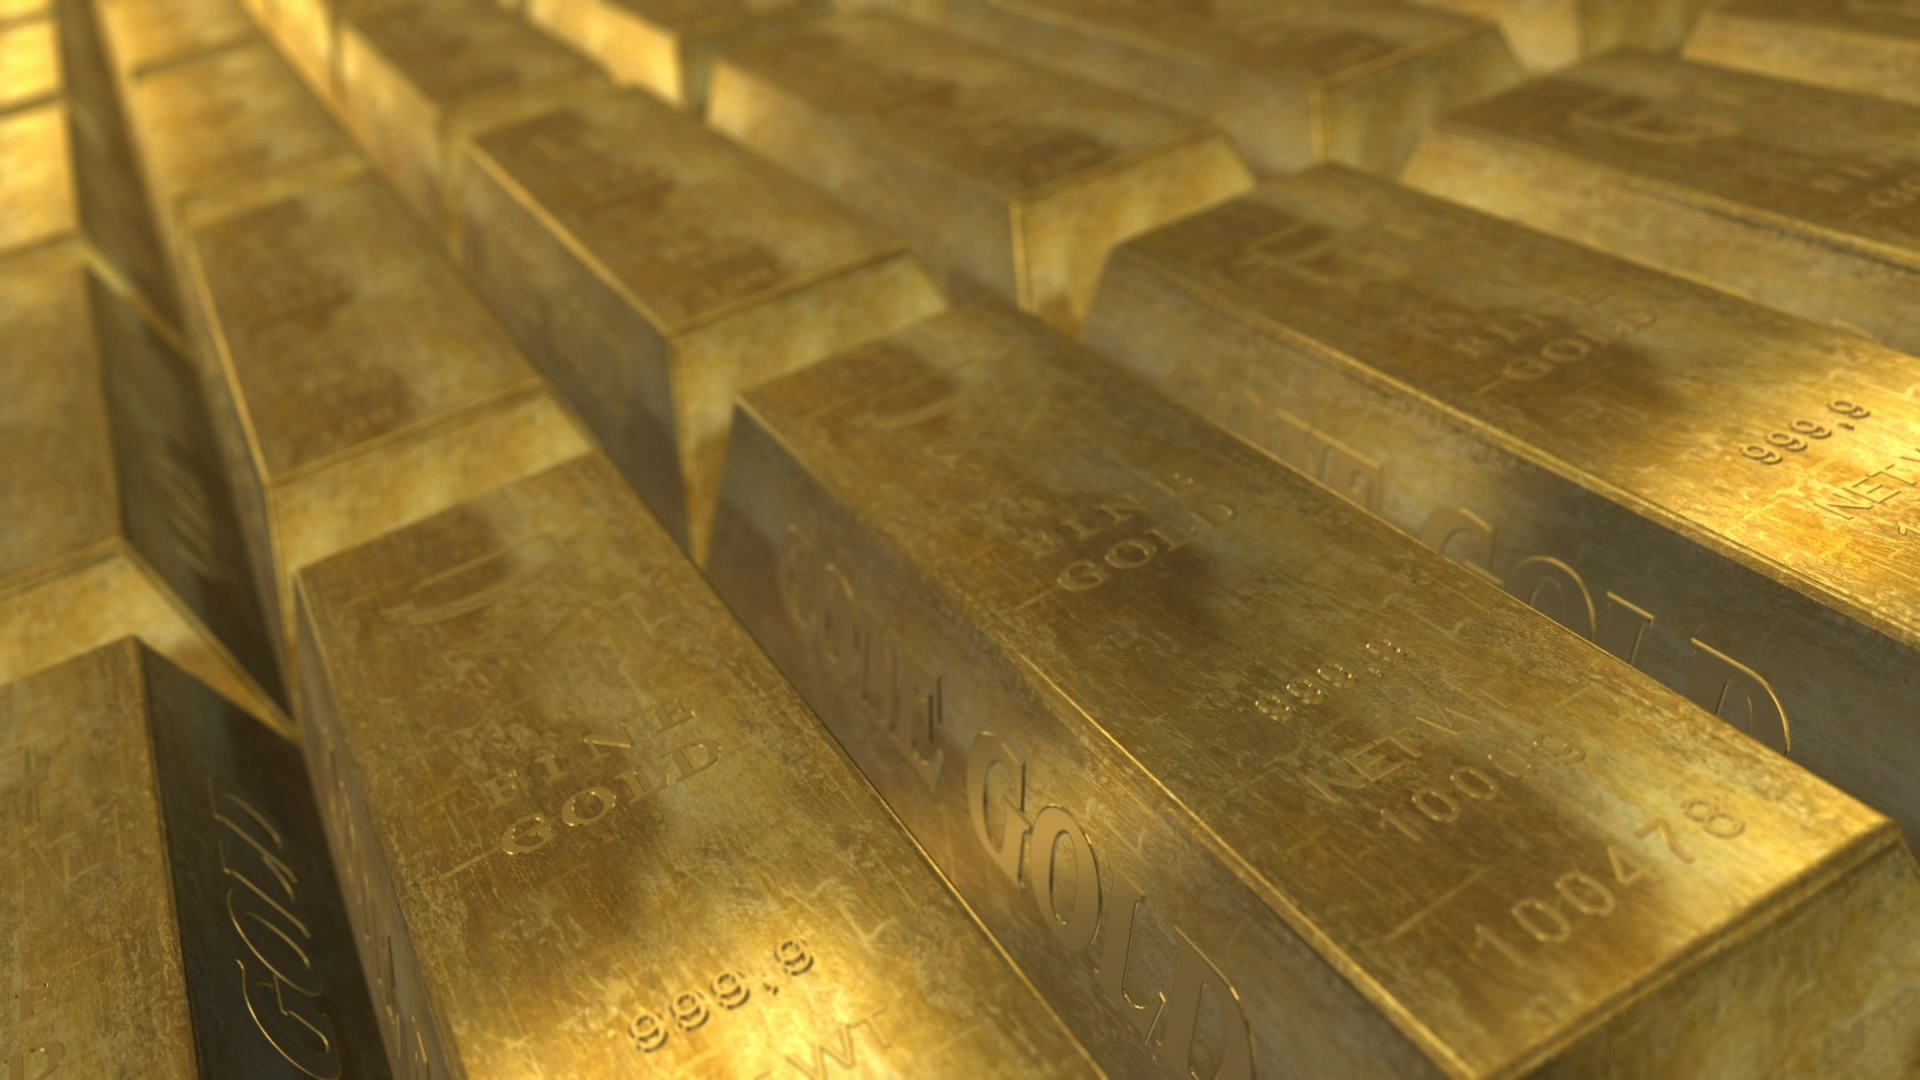
wood, floor, beam, metal, business, yellow, material, bank, gold, hardwood, deposit, finance, wealth, profit, flooring, revenue, wood flooring, bullion, wood stain